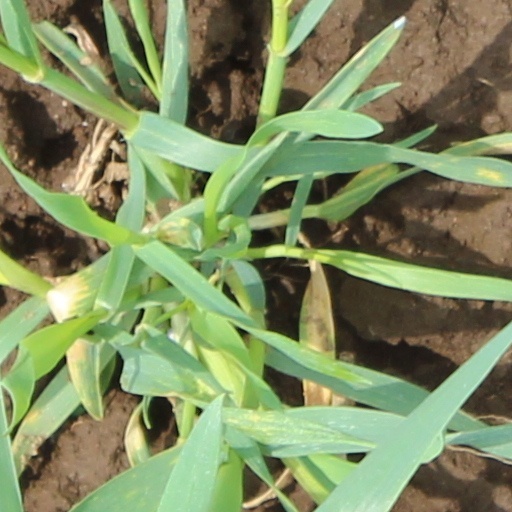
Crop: wheat